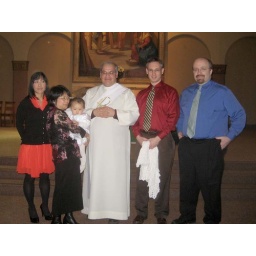
Girl in a white dress